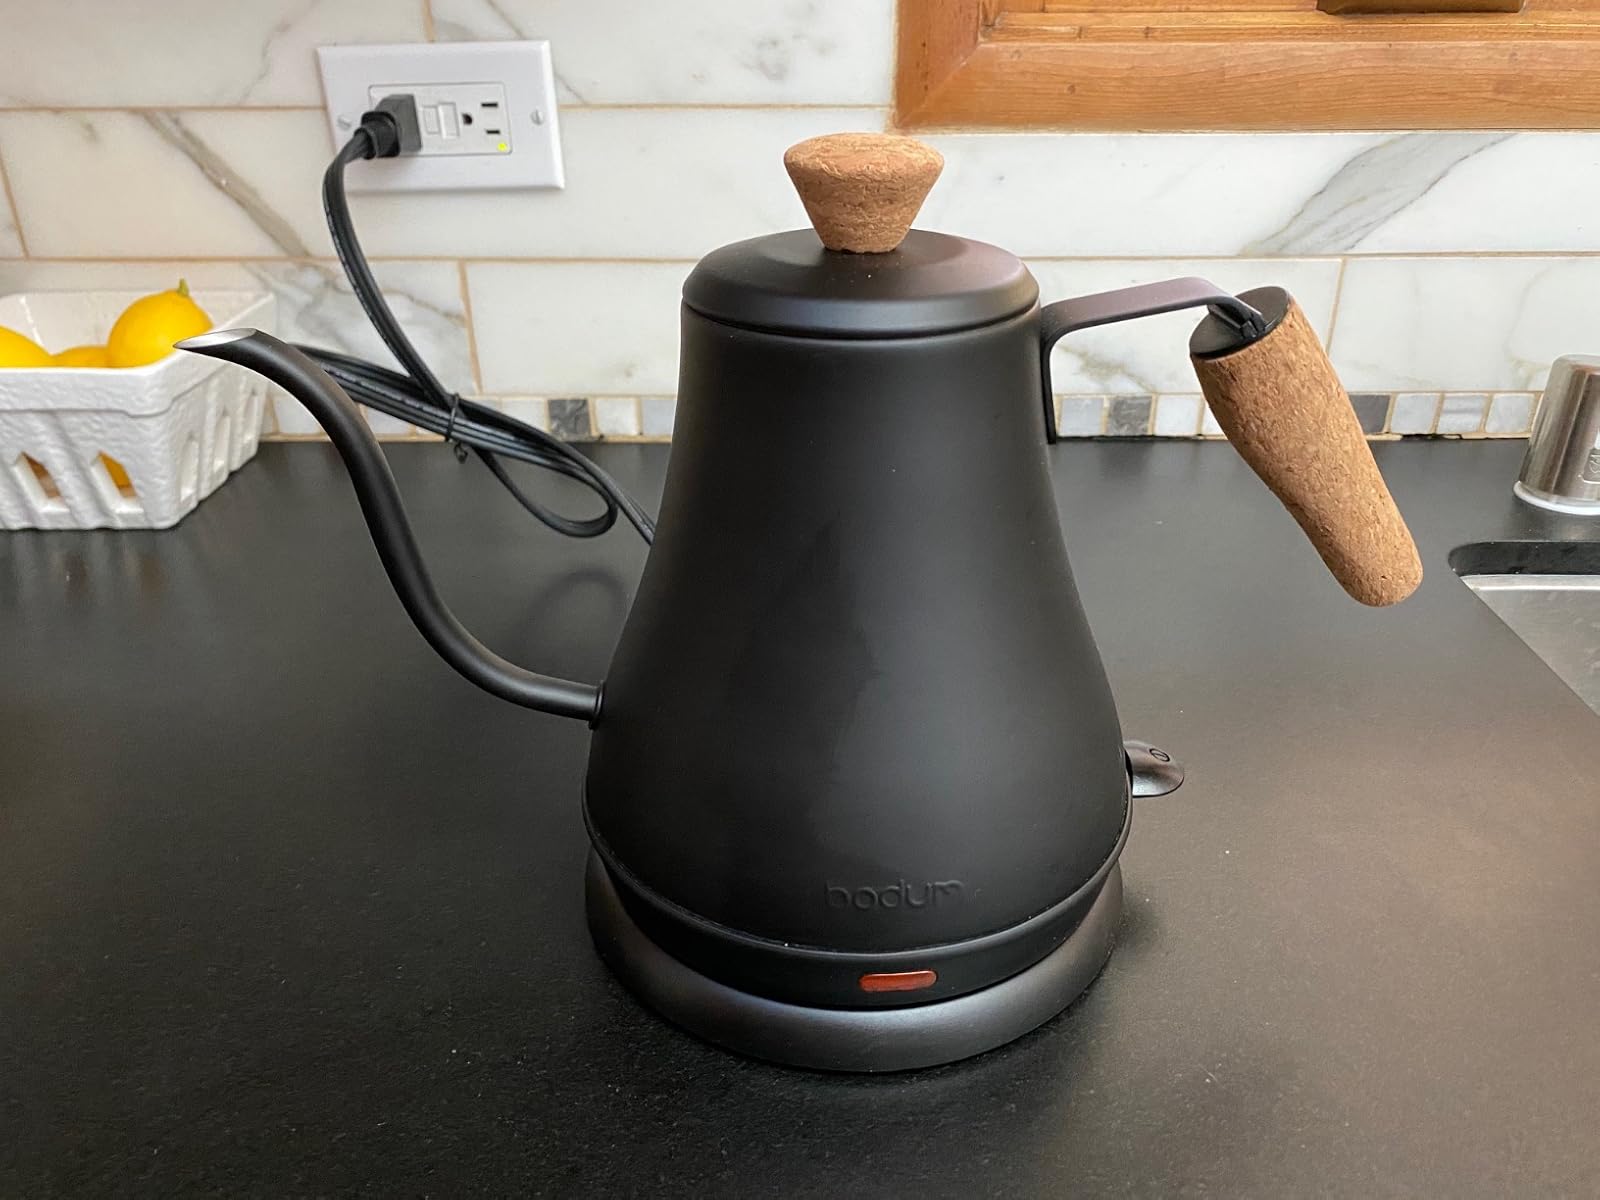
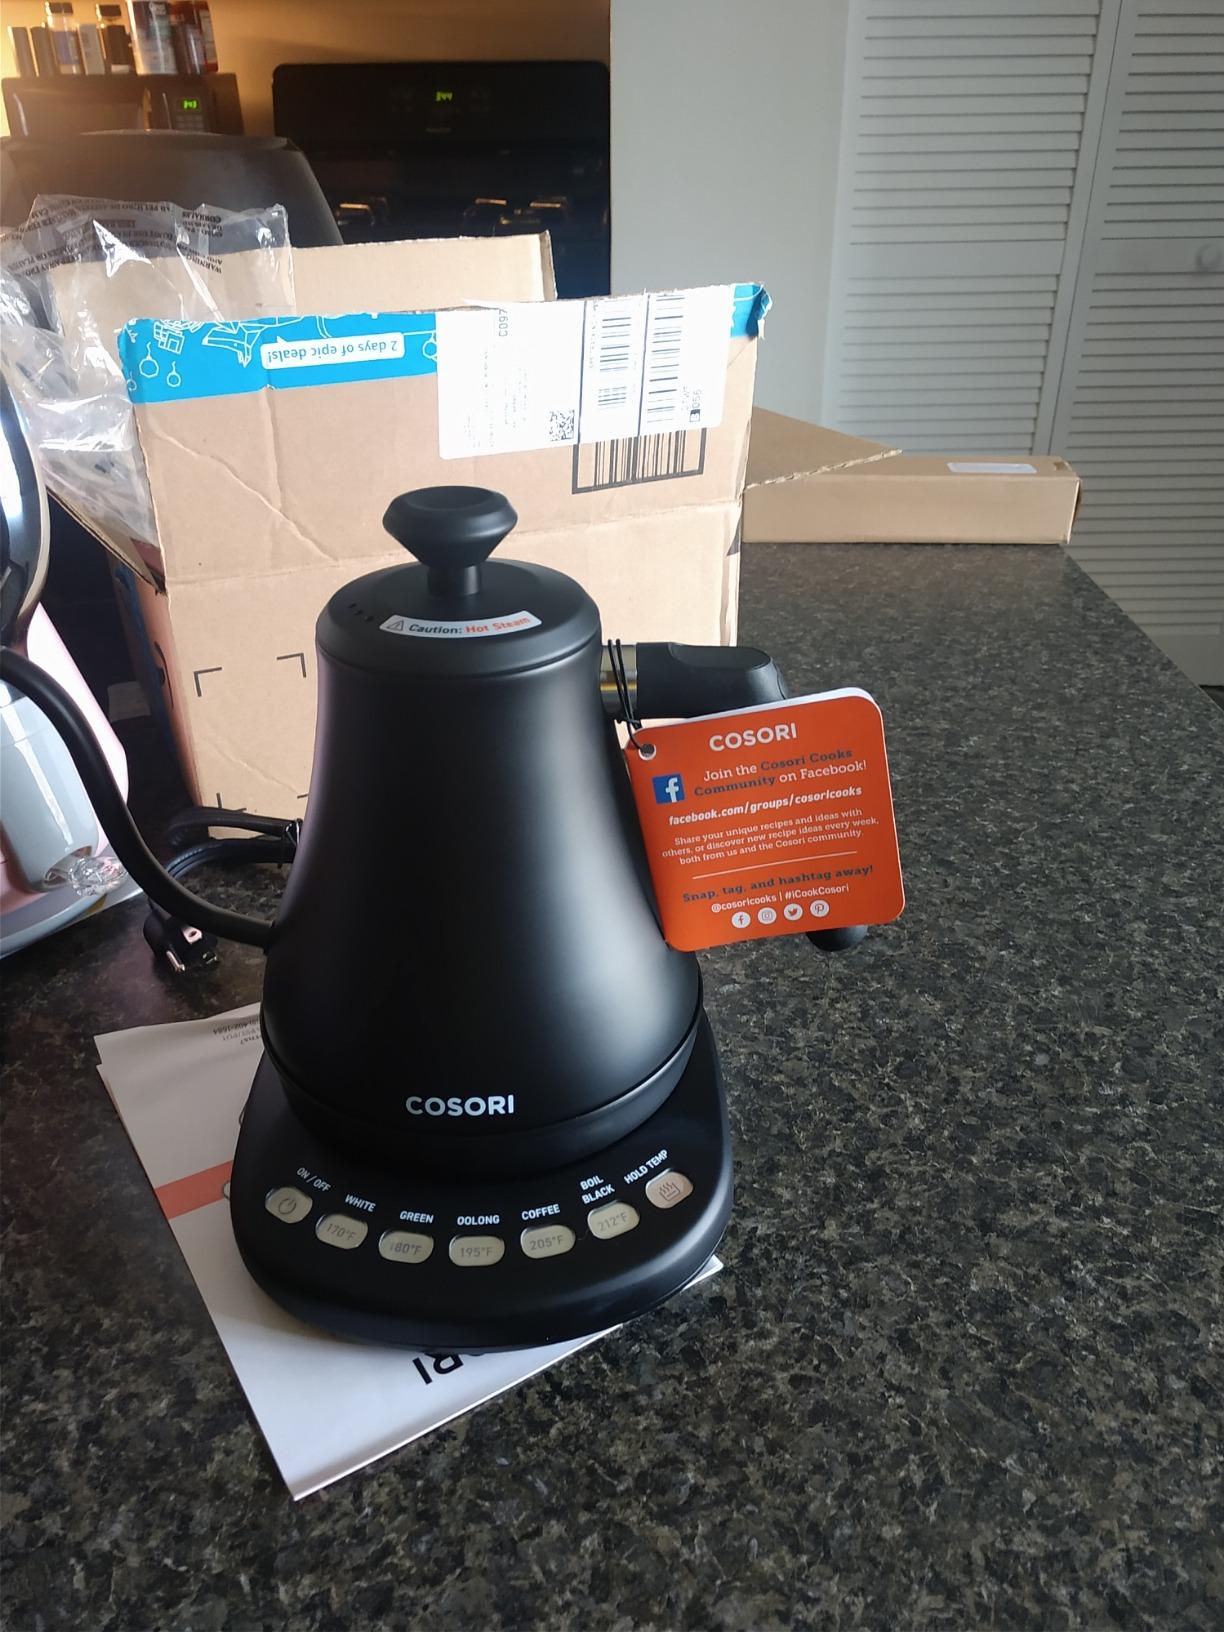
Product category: items_kettle
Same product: no